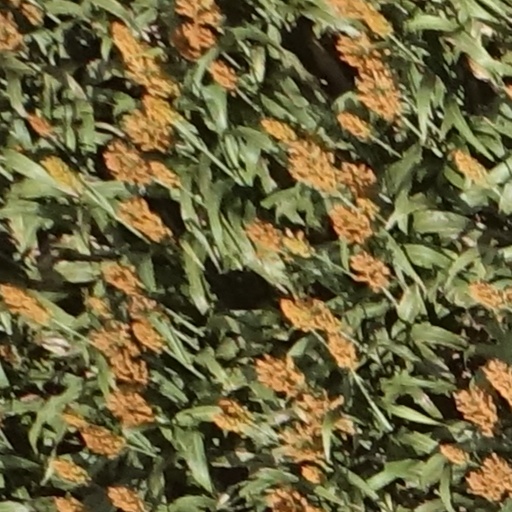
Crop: sorghum